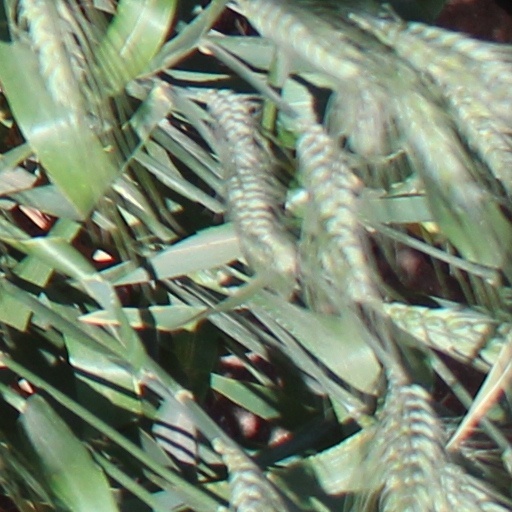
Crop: wheat